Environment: real
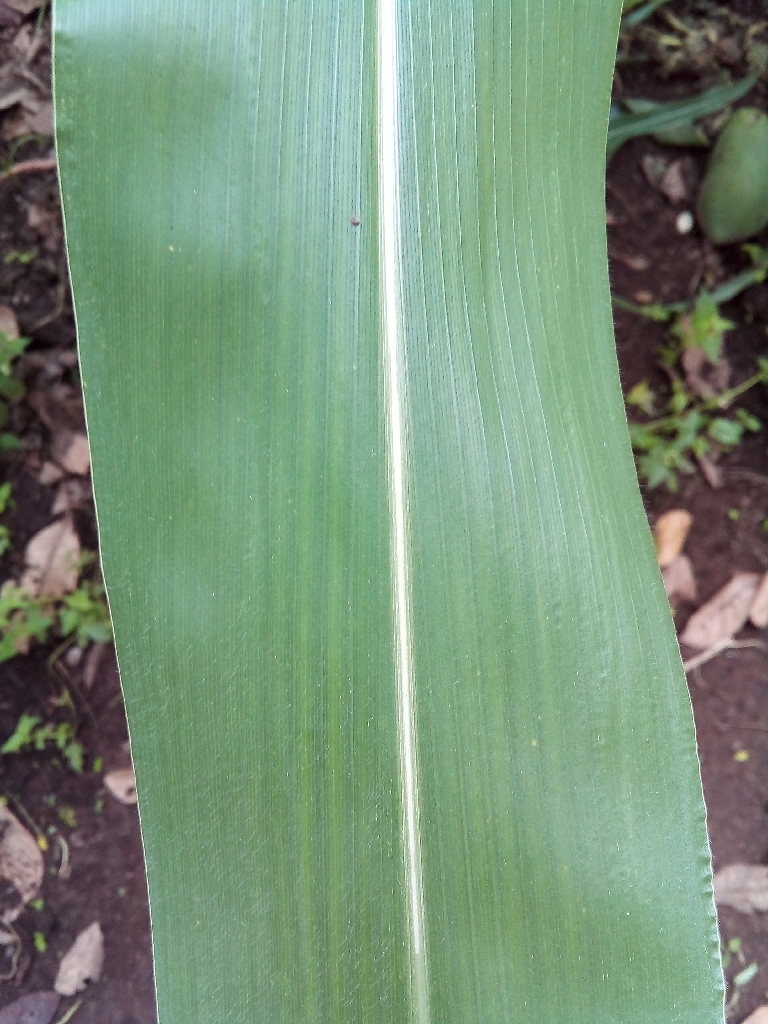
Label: healthy